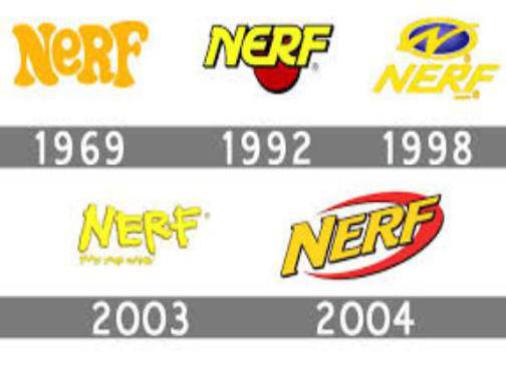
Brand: nerf
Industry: Leisure